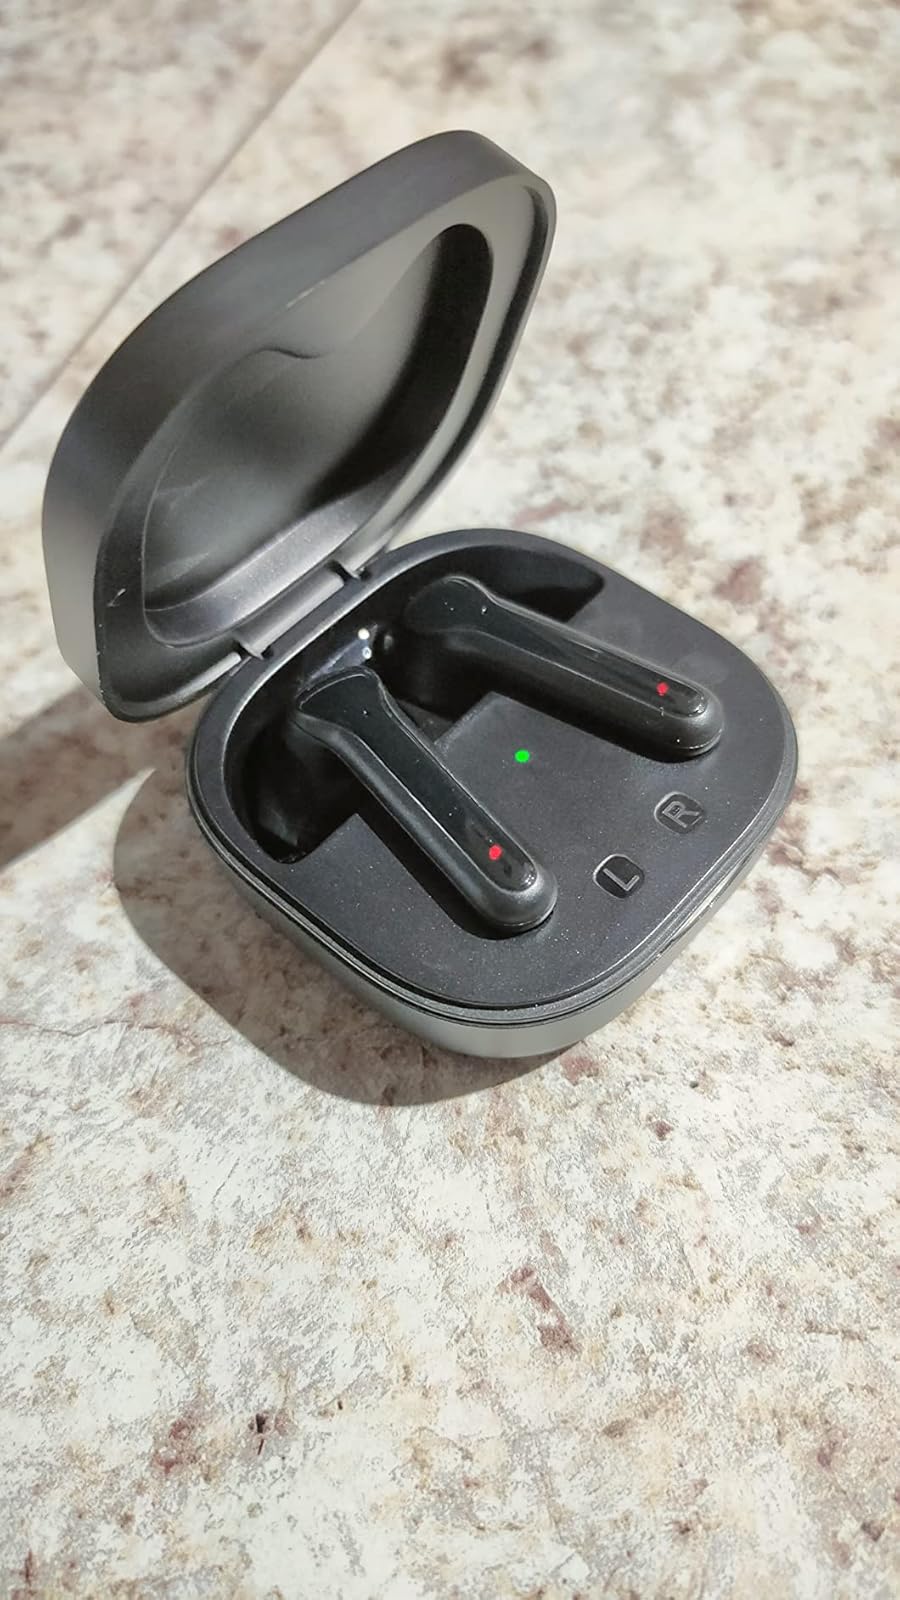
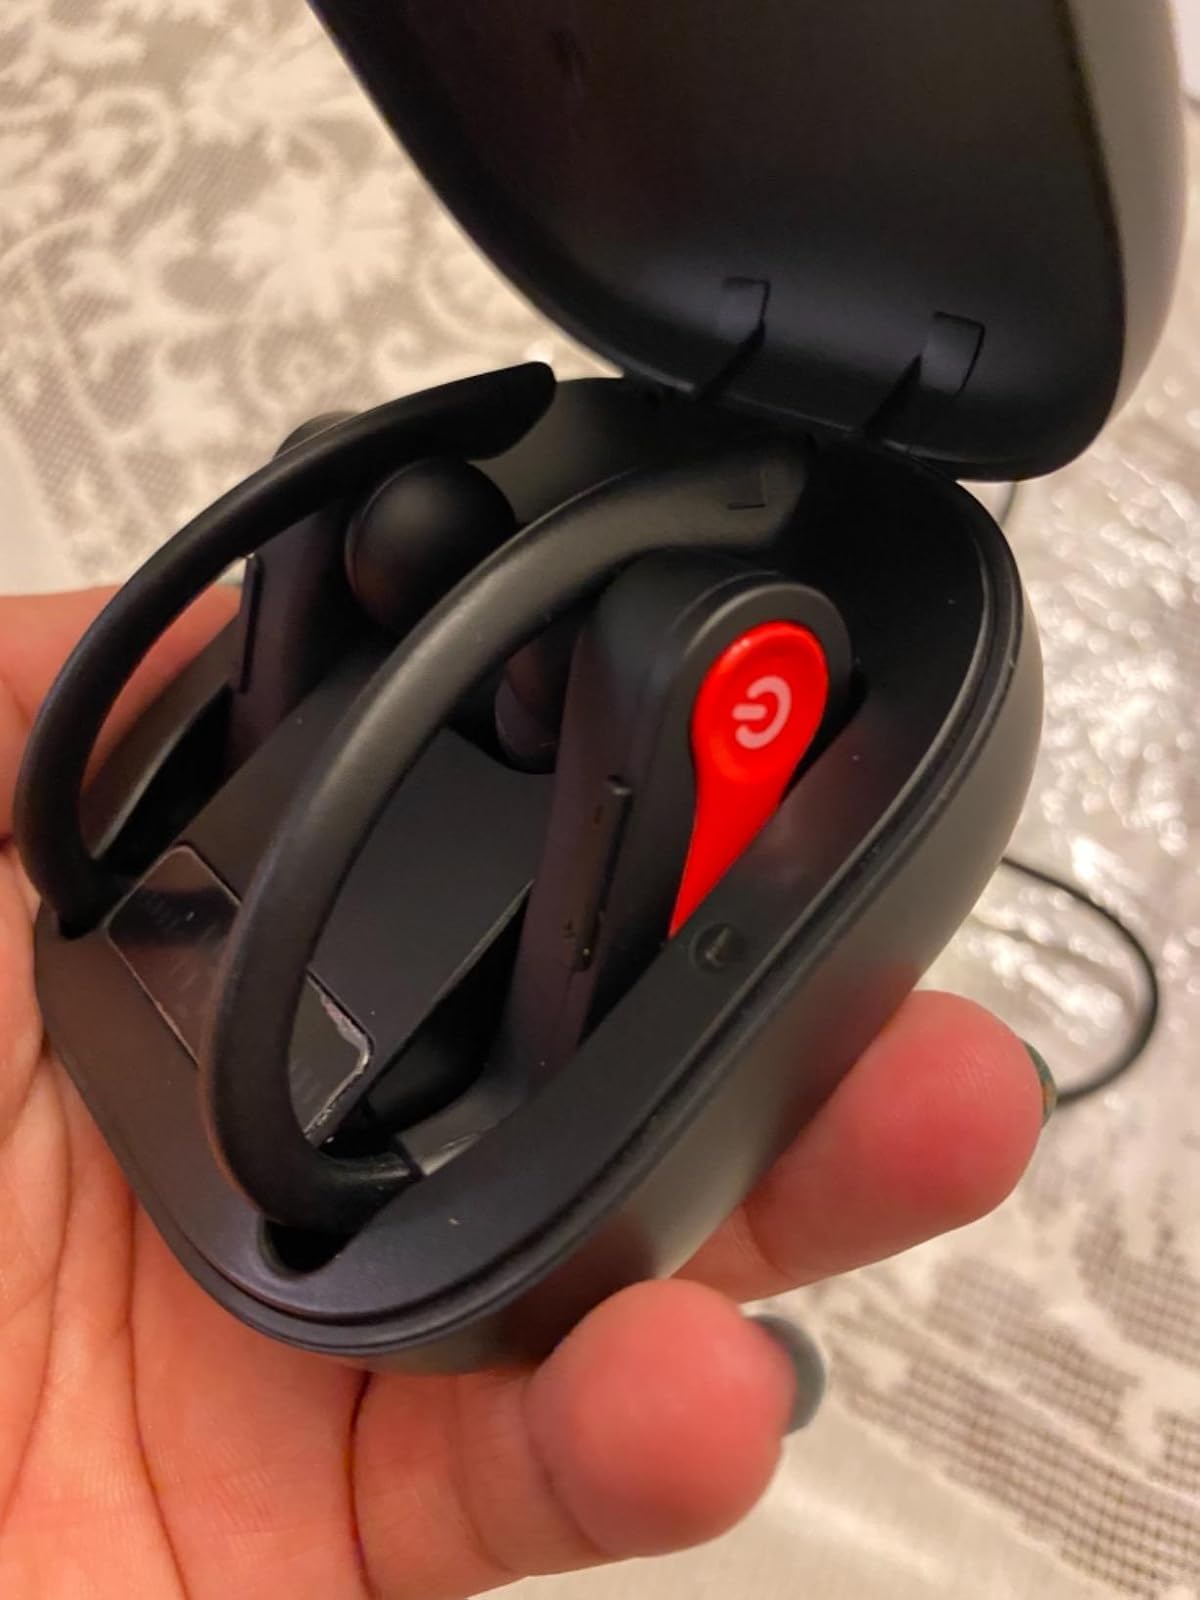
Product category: earbuds
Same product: no